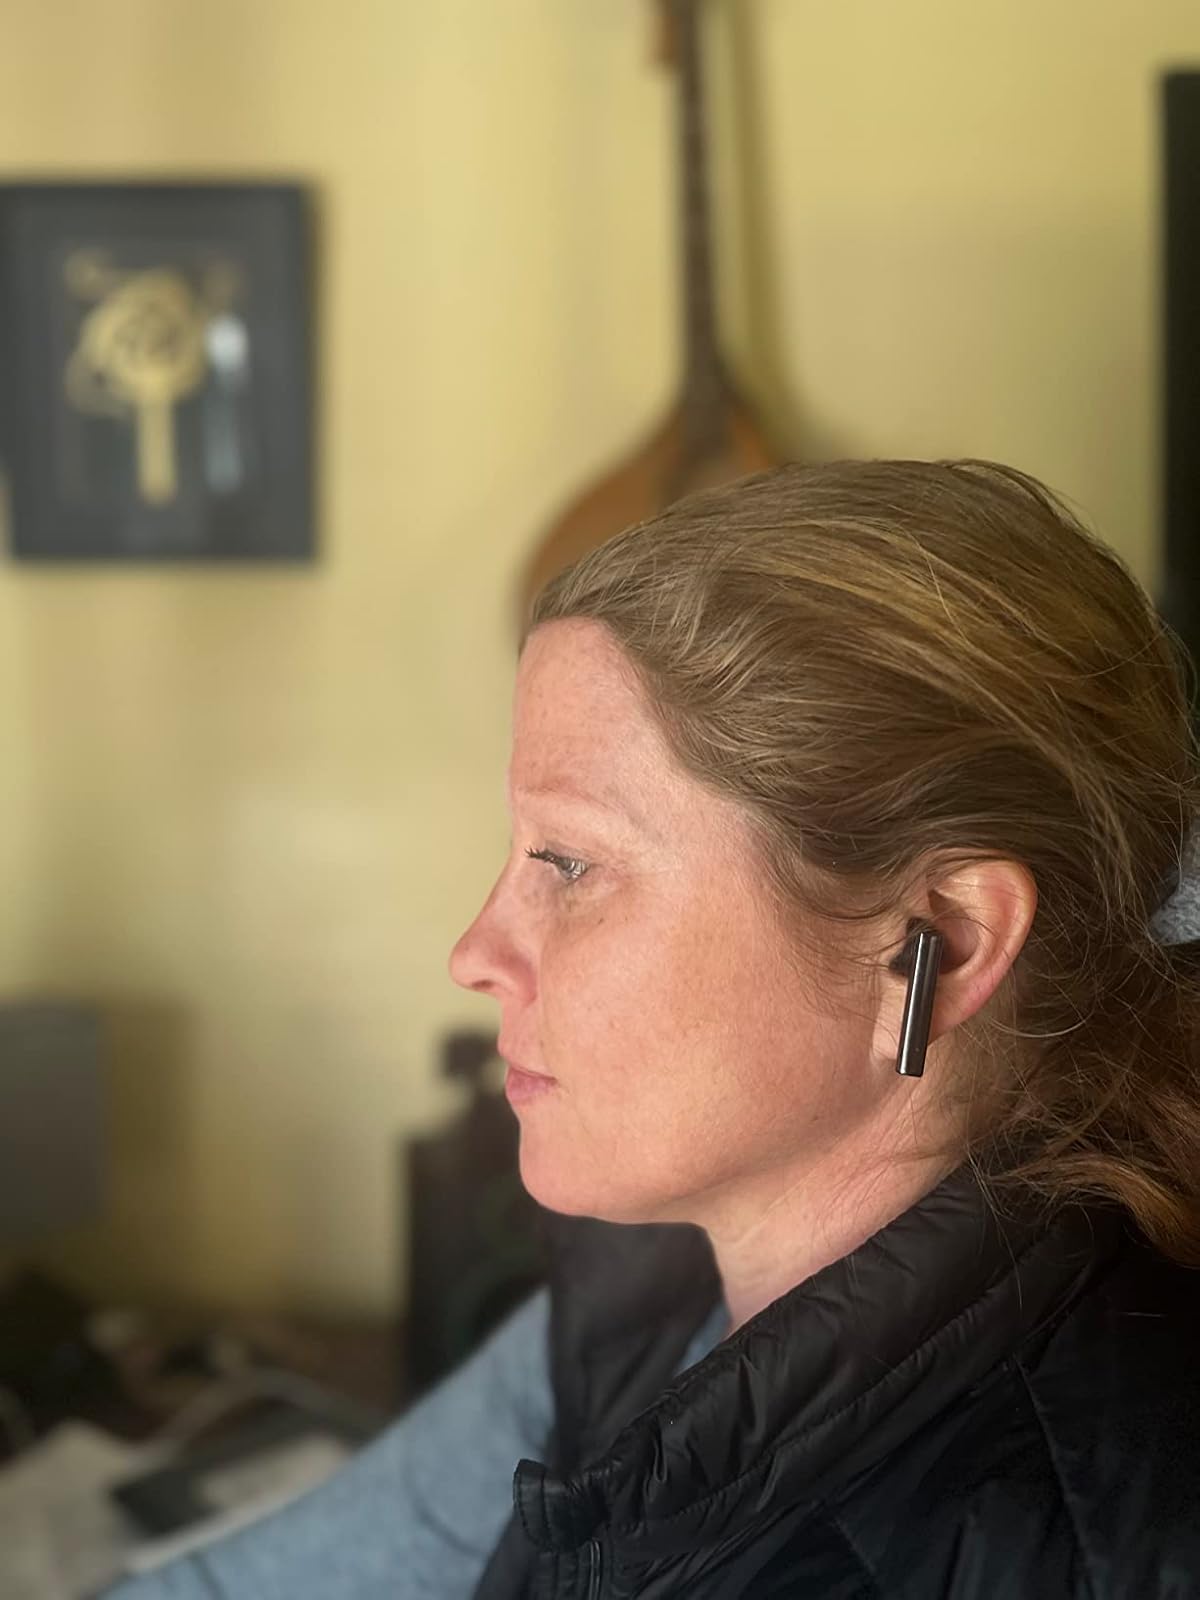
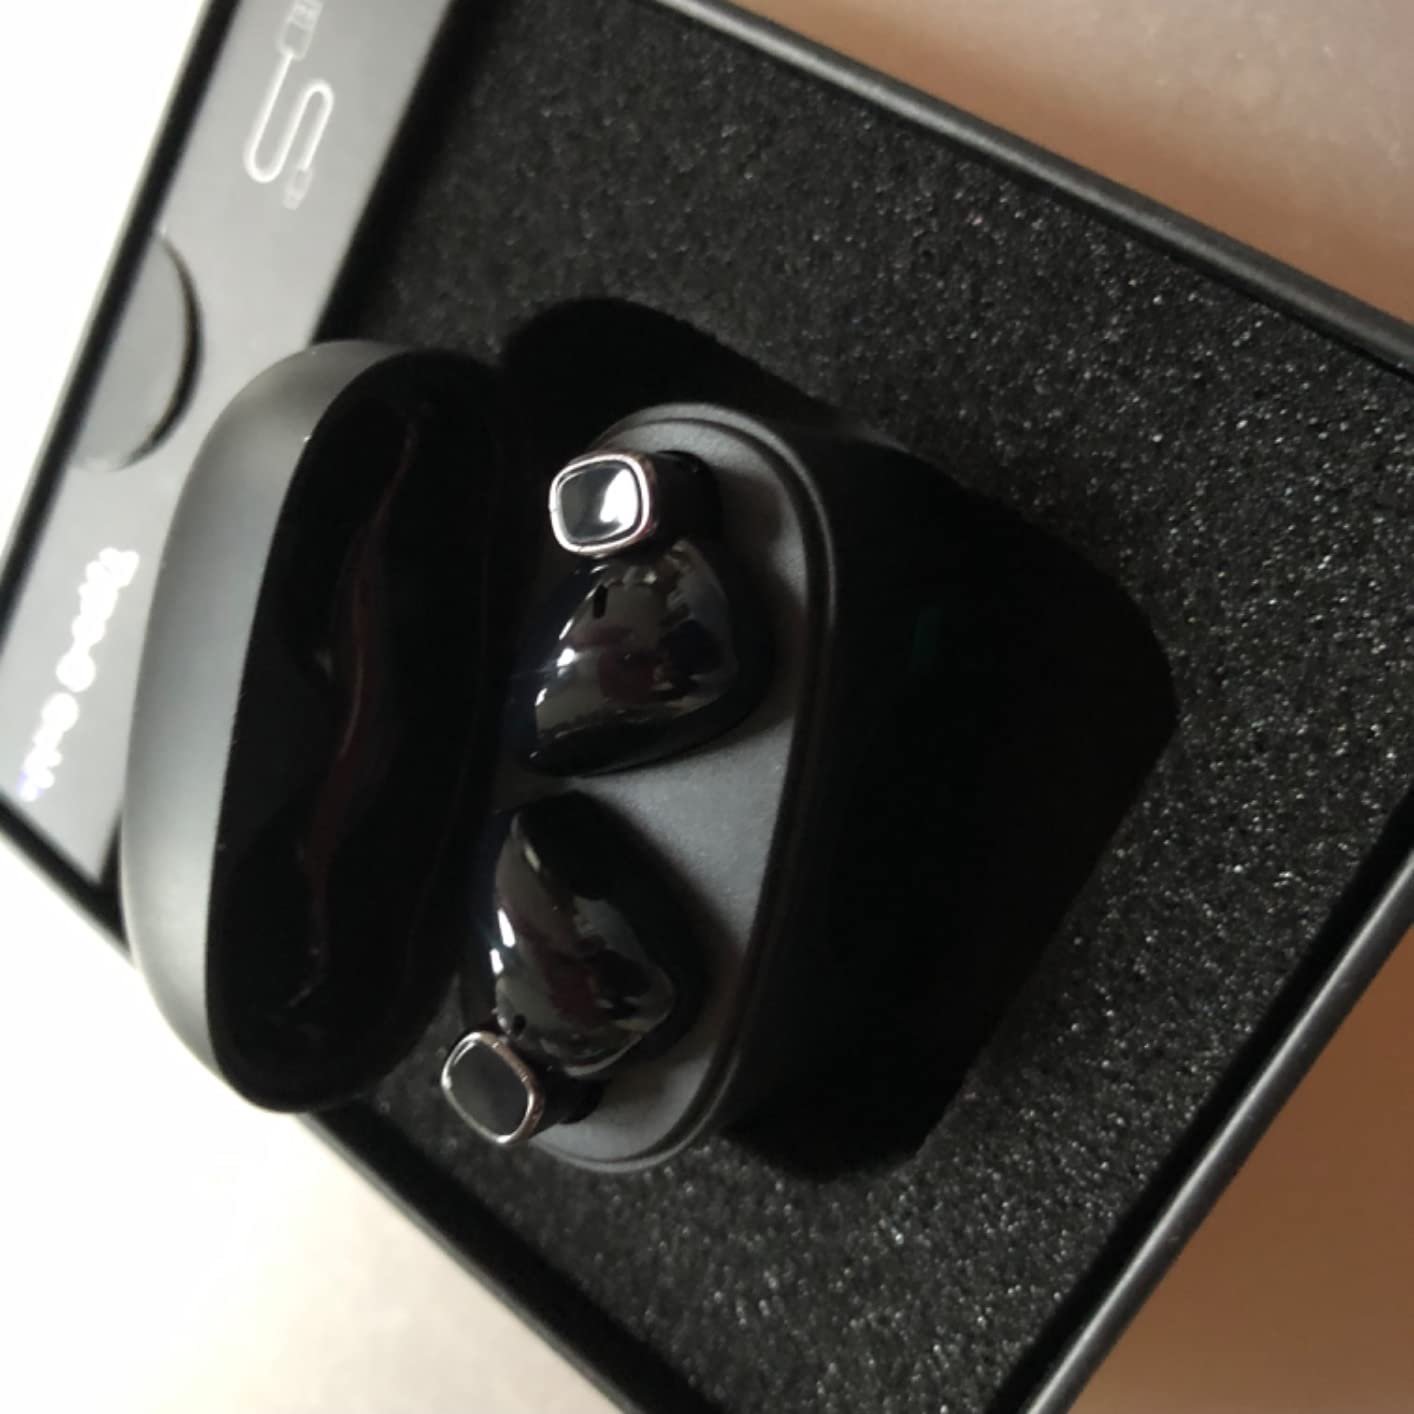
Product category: earbuds
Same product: yes